Traditional Chinese medicine

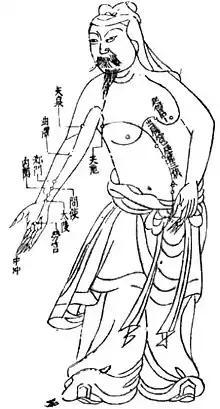

In 1968, the CCP supported a new system of health care delivery for rural areas. Villages were assigned a barefoot doctor (a medical staff with basic medical skills and knowledge to deal with minor illnesses) responsible for basic medical care. The medical staff combined the values of traditional China with modern methods to provide health and medical care to poor farmers in remote rural areas. The barefoot doctors became a symbol of the Cultural Revolution, for the introduction of modern medicine into villages where traditional Chinese medicine services were used. The barefoot doctor system represents a hybrid of modern and traditional Chinese medicine (usually translated "Integrative Chinese Medicine"), a guiding principle that has far outlived the barefoot doctor system. Nathan Sivin's 1987 translation of "Revised Outline of Chinese Medicine: For Western-medicine practitioners to learn Chinese medicine" (1972) serves as a good, though outdated, example of this principle in practice.